History of SE Palmeiras

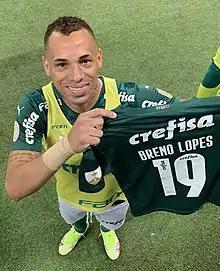
Breno Lopes, hero of the 2020 Libertadores triumph

In 2008, Palmeiras partnered with Adidas and changed sponsors: Pirelli exited, and automaker Fiat sponsored the front and back of the jerseys. The sleeve sponsor was Suvinil paints. With a partnership with Traffic, Palmeiras invested heavily in players, with about R$40 million available. The club hired coach Wanderlei Luxemburgo, though he was not funded by Traffic. With a revamped team led by Chilean midfielder Valdívia in top form, Palmeiras won the 2008 Paulista Championship on May 4, ending a 12-year drought in the competition, defeating Ponte Preta with a commanding 6–0 aggregate score (1–0 and 5–0). Days earlier, Palmeiras was eliminated from the Copa do Brasil by Sport after a 0–0 draw at Palestra Itália and a 4–1 loss at Ilha do Retiro. In the 2008 Brazilian Championship, Luxemburgo's team emerged as a title contender but, without Valdívia, finished fourth, securing a spot in the Copa Libertadores preliminary round the following year. During this period, fans found new idols in Kléber, Valdívia, and Pierre.